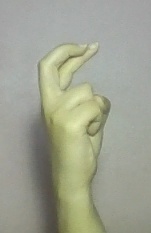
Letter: zay